Sky position (RA, Dec in degrees): 120.995, 19.364
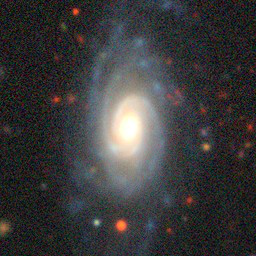
Galaxy morphology: Unbarred Tight Spiral Galaxies